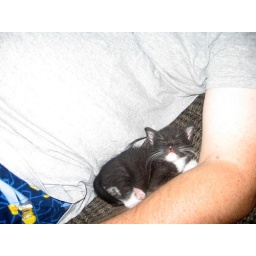
The kitten crawled over to me on the couch and settled down next to me.